Beauty

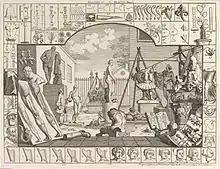
In Analysis of Beauty, William Hogarth depicts the effect of changing proportions and attempts to define what proportions are beautiful.

The "classical conception" (see Classicism) defines beauty in terms of the relation between the beautiful object "as a whole" and its "parts": the parts should stand in the right proportion to each other and thus compose an integrated harmonious whole. On this account, which found its most explicit articulation in the Italian Renaissance, the beauty of a human body, for example, depends, among other things, on the right proportion of the different parts of the body and on the overall symmetry. One problem with this conception is that it is difficult to give a general and detailed description of what is meant by "harmony between parts" and raises the suspicion that defining beauty through harmony results in exchanging one unclear term for another one. Some attempts have been made to dissolve this suspicion by searching for "laws of beauty", like the golden ratio.